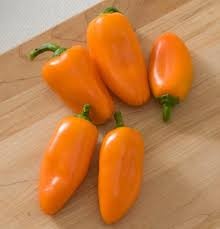
Label: capsicum